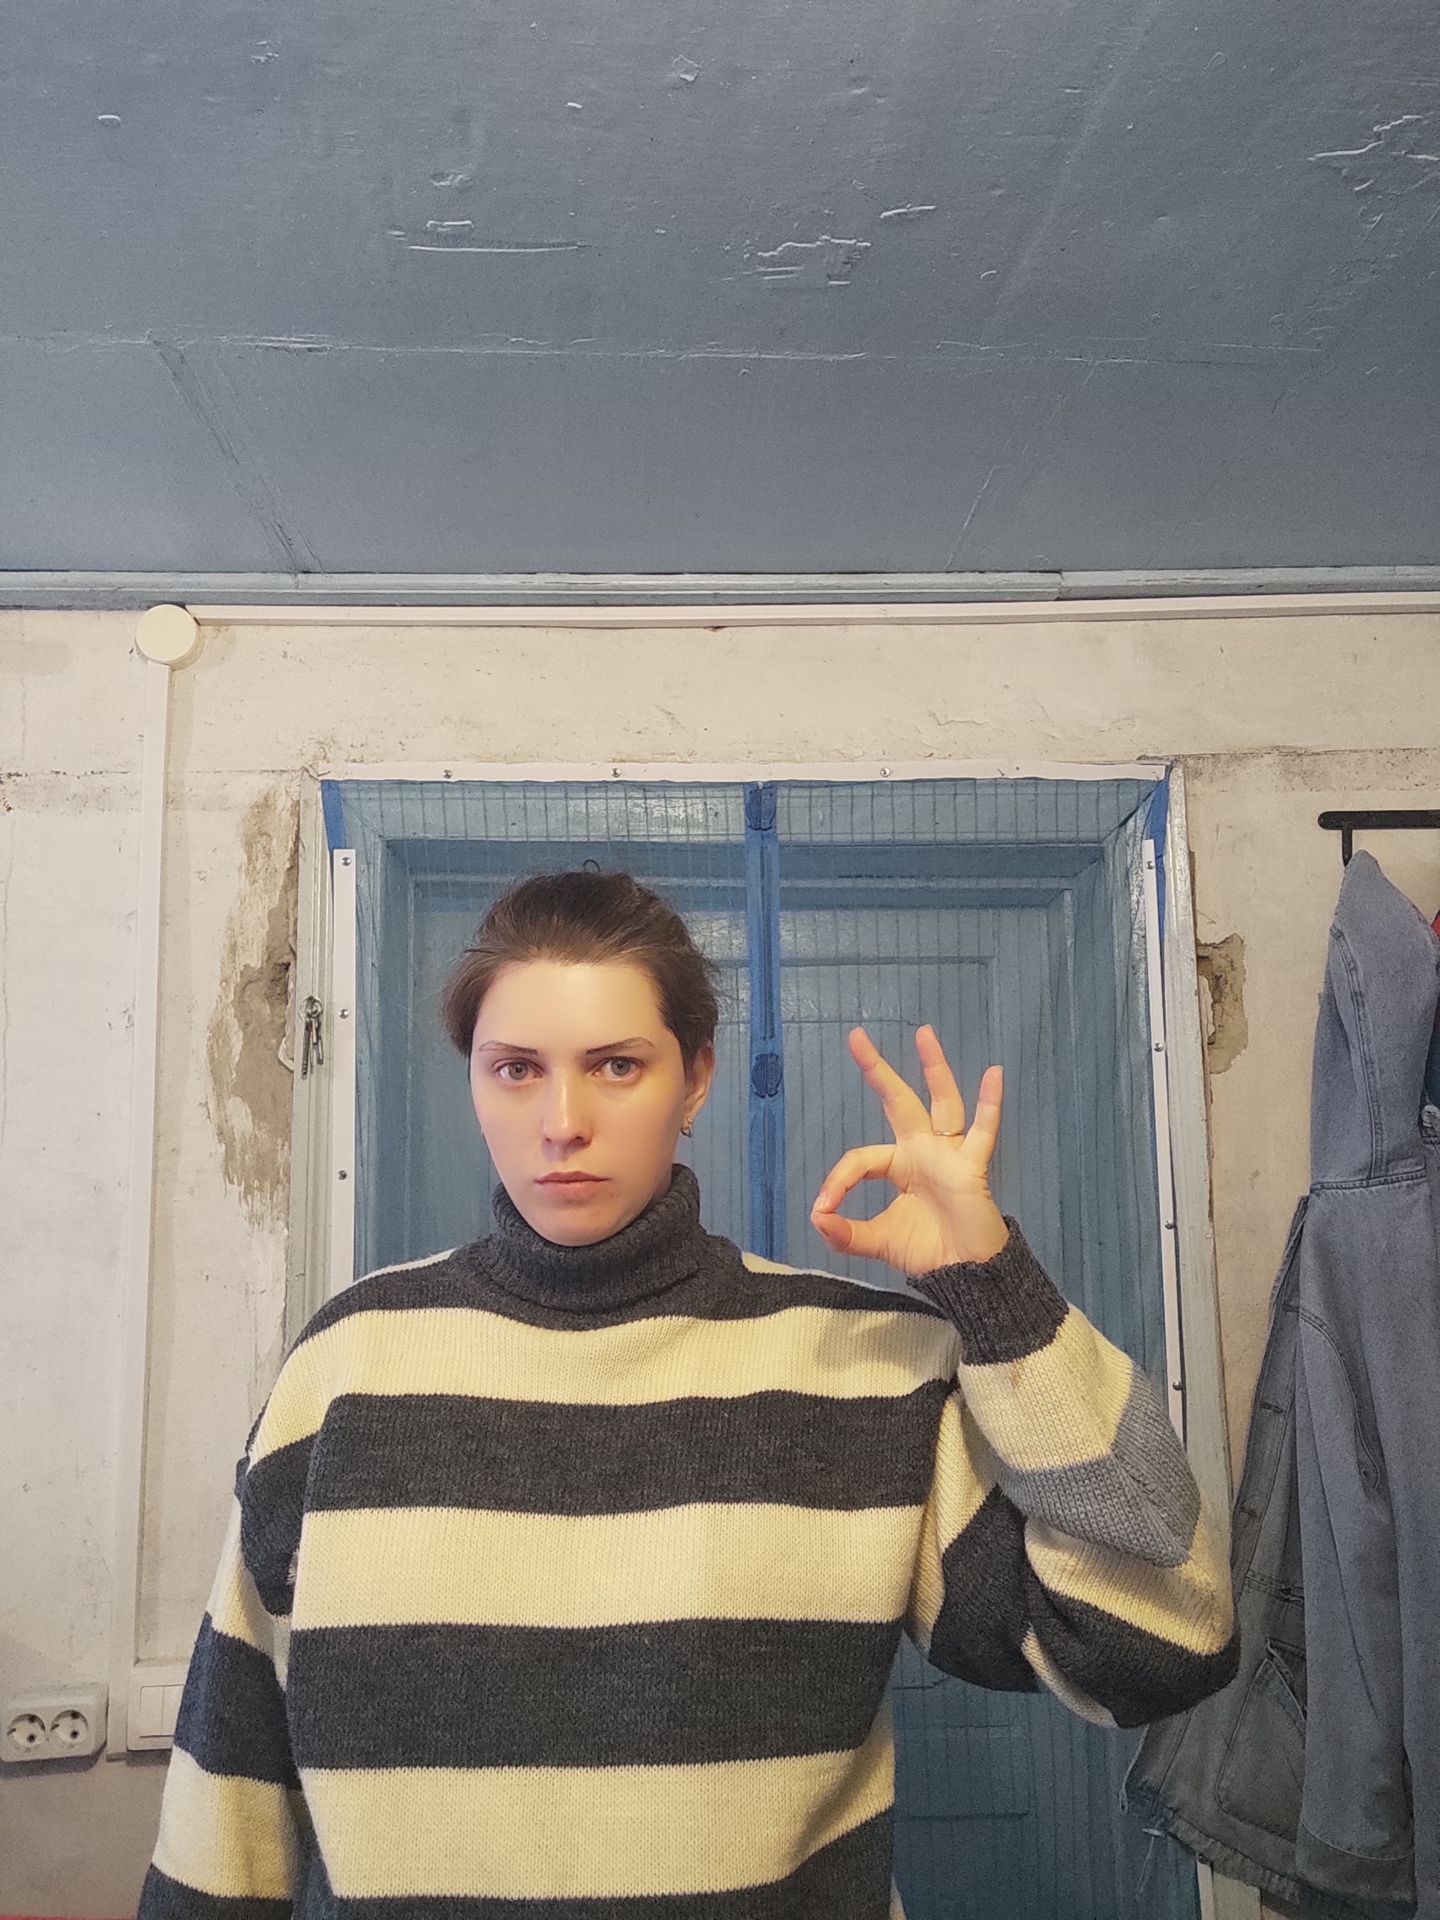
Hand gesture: ok